Lactobacillus acidophilus

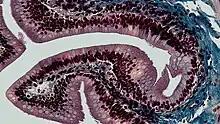
Columnar epithelial cells from a mammal's intestinal tract. "L. acidophilus" easily adheres to and commonly grows on this cell type

"L. acidophilus" grows naturally in the oral and intestinal cavities of mammals. Nearly all Lactobacillus species have special mechanisms for heat resistance which involves enhancing the activity of chaperones. Chaperones are highly conserved stress proteins that allow for enhanced resistance to elevated temperatures, ribosome stability, temperature sensing, and control of ribosomal function at high temperatures. This ability to function at high temperatures is extremely important to cell yield during the fermentation process, and genetic testing on "L. acidophilus" in order to increase its temperature tolerance is currently being done. When being considered as a probiotic, it is important for "L. acidophilus" to have traits suitable for life in the gastrointestinal tract. Tolerance of low pH and high toxicity levels are often required. These traits vary and are strain specific. Mechanisms by which these tolerances are expressed include differences in cell wall structure, along with other changes is protein expression. Changes in salt concentration have been shown to affect "L. acidophilus" viability, but only after exposure to higher salt concentrations. In another experiment highlighted by the American Dairy Science Association, viable cell counts only showed a significant reduction after exposure to NaCl concentrations of 7.5% or higher. Cells were also observed to distinctly elongate when grown in conditions of 10% NaCl concentration or higher. "L. acidophilus" is also very well suited for living in a dairy medium, as fermented milk is the ideal method of delivery for introducing "L. acidophilus" into a gut microbiome. The viability of "L. acidophilus" cells encapsulated by spray drying technology stored at refrigerated condition (4 °C) is higher than the viability of cells stored at room temperature (25 °C).